Hearts at Sea

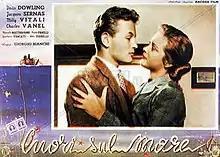

Hearts at Sea is a 1950 Italian adventure film directed by Giorgio Bianchi. Sophia Loren appears as an uncredited extra.